Deutsches Eck

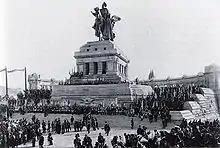
Inauguration ceremony, 31 August 1897

After further landfills at the site and a large-scale collection campaign, the official "Emperor William Monument of the Rhine Province" was erected and solemnly inaugurated in the presence of the emperor on 31 August 1897. Bruno Schmitz again had drawn up the plans for a giant, over high monument installed at the tip of the Deutsches Eck, bearing an inscription quoting a verse by the Koblenz poet Max von Schenkendorf: "Nimmer wird das Reich zerstöret, wenn ihr einig seid und treu" ("Never will the Empire be destroyed, so long as you are united and loyal"). Another inscription could be found at the statue dedicating it to "Wilhelm der Große" ("William the Great"). The equestrian statue itself, in height, presented William I in a general's uniform, reminiscent of the Prussian victories in the "German Wars of Unification". His horse is roped by a winged female genius bearing a laurel wreath and the Imperial Crown.